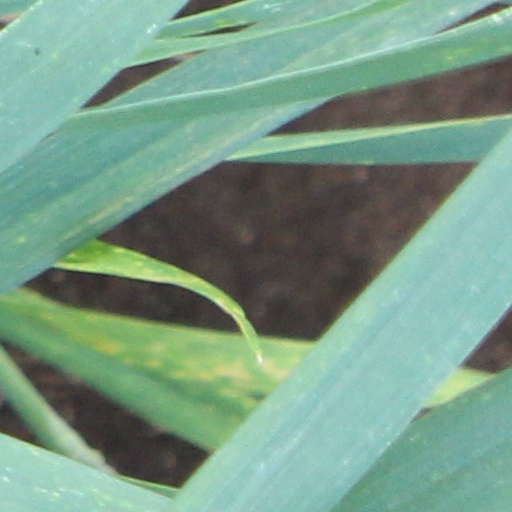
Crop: wheat